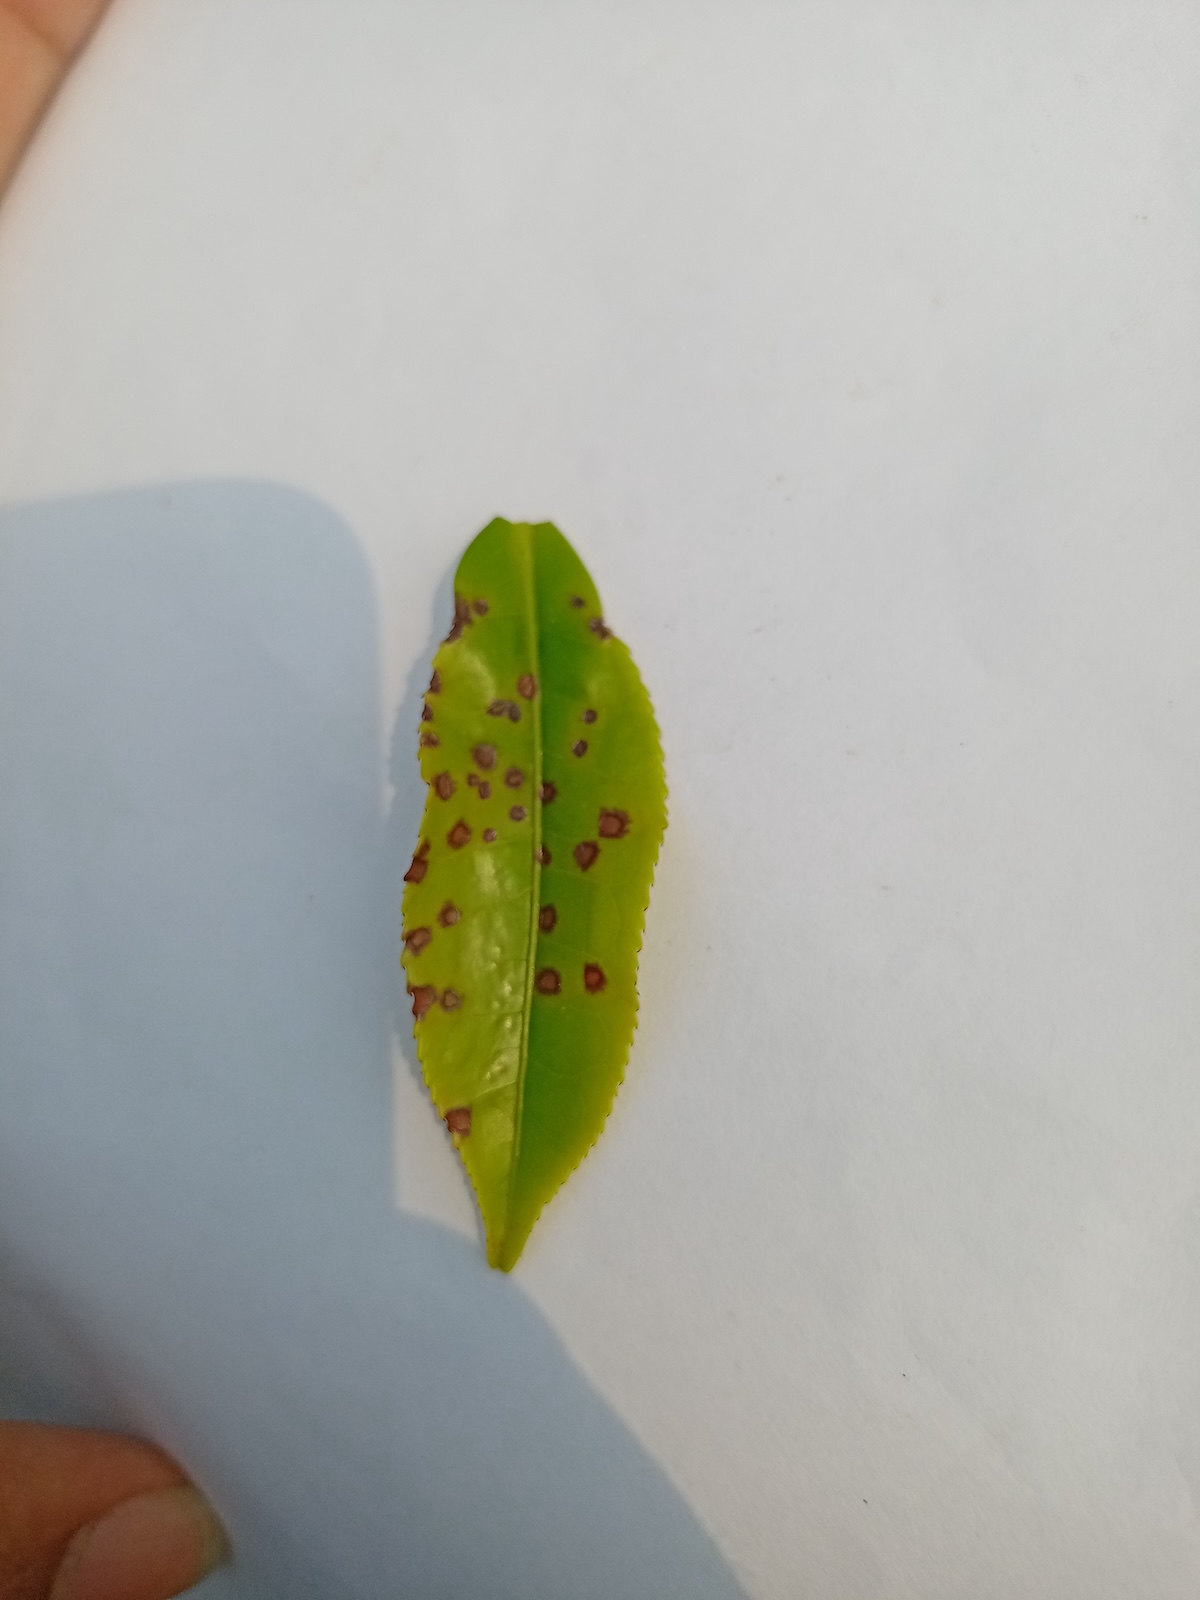
Label: Helopeltis